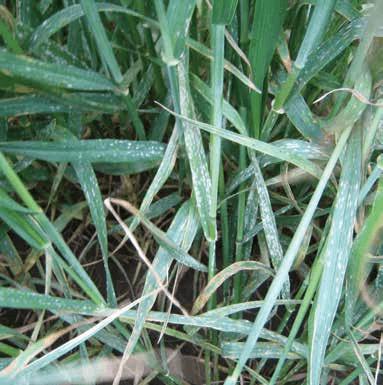
Plant: Wheat
Disease: wheat powdery mildew